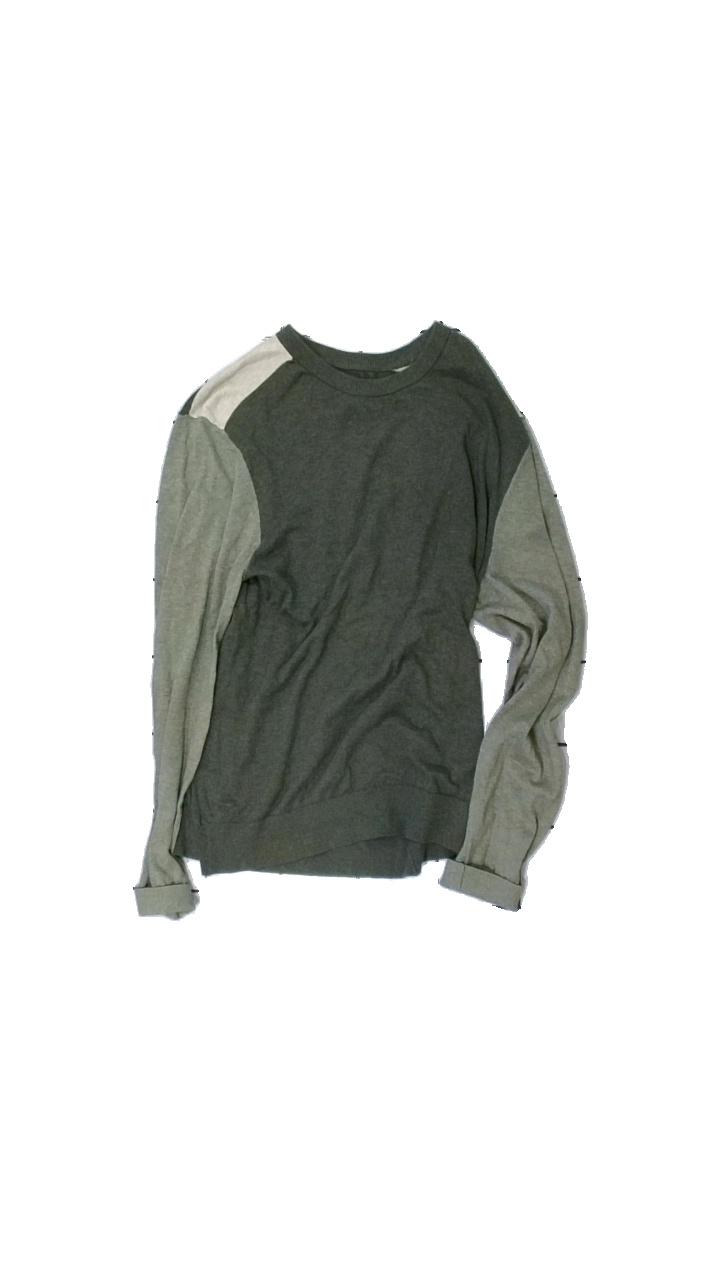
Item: Sweater (Ladies)
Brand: Riley
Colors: Green, Beige
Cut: Regular, C-collar
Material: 100% cotton
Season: All
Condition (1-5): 3
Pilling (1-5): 4
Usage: Reuse
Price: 50-100